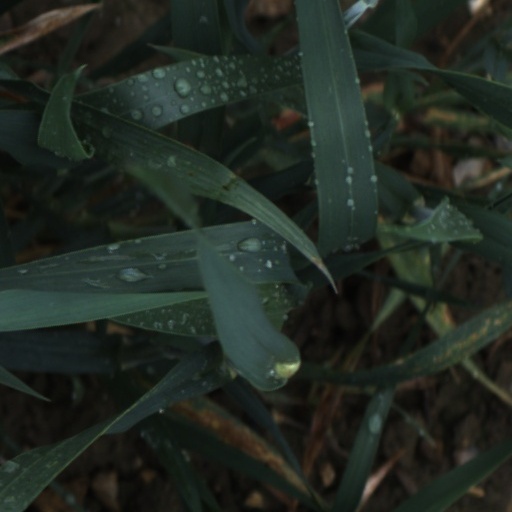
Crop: wheat